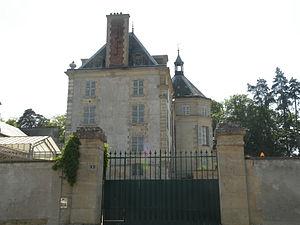
château de Neuilly-en-Vexin